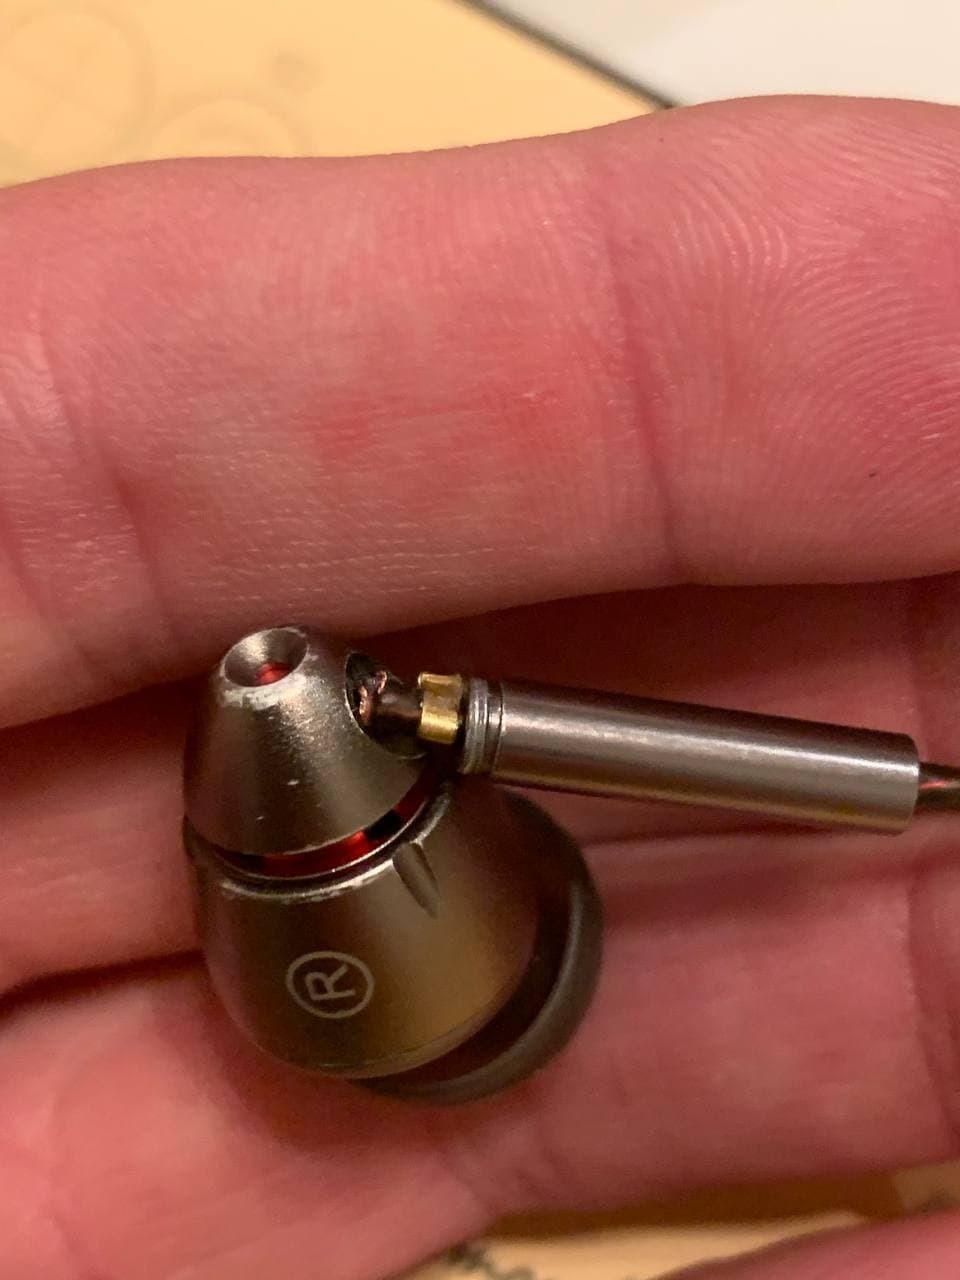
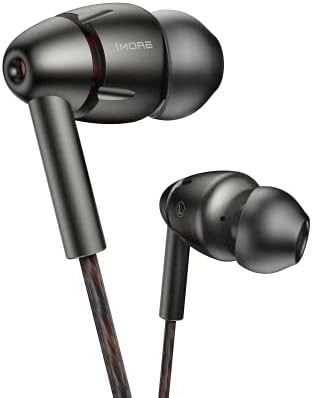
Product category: headphones
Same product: yes